Florence McPherran

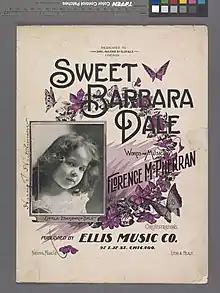
"Sweet Barbara Dale" (1900) (NYPL Hades-609037-1257199), words and music by Florence McPherran

By 1903, McPherran was well known in Chicago as a pianist and composer. Published works by McPherran included "The Spinning Song" (1900), "Sweet Barbara Dale" (1900), "I's Got No Use Foh Show Folks" (1901, lyrics by Richard Hanch), "Eugenia Waltzes", "Laughing Lucas: Characteristic March and Two-step" (1901), "The Sleeping Beauty and the Beast/I Only Know I Love You" (1902, lyrics by Gilbert Hollman), "I Wonder If 'Twas Very Wrong?" (1902, lyrics by Gilbert Hollman), "Cuddle Up, Huddle Up: Ethiopian Lullaby" (1903, lyrics by Richard Hanch), "My Heart is Yours" (1903, lyrics by Richard Hanch), "When Love's Dream was in Bloom" (1903, lyrics by W. L. Titus), "Under the Wire: March and Two-step" (1904), "One Thought of You", "The Tale of the Snowflake" (1905), "Nedra: Waltzes" (1906), "La Zurita: Intermezzo Two-Step" (1907), "Fi-Fi: Novelette Two-step" (1907), "Dottie Dimple March and Two-step" (1907), and "Sunny Sue: A Coon Ditty" (1907, lyrics by Arthur J. Lamb). Several of her tunes were available on piano rolls.